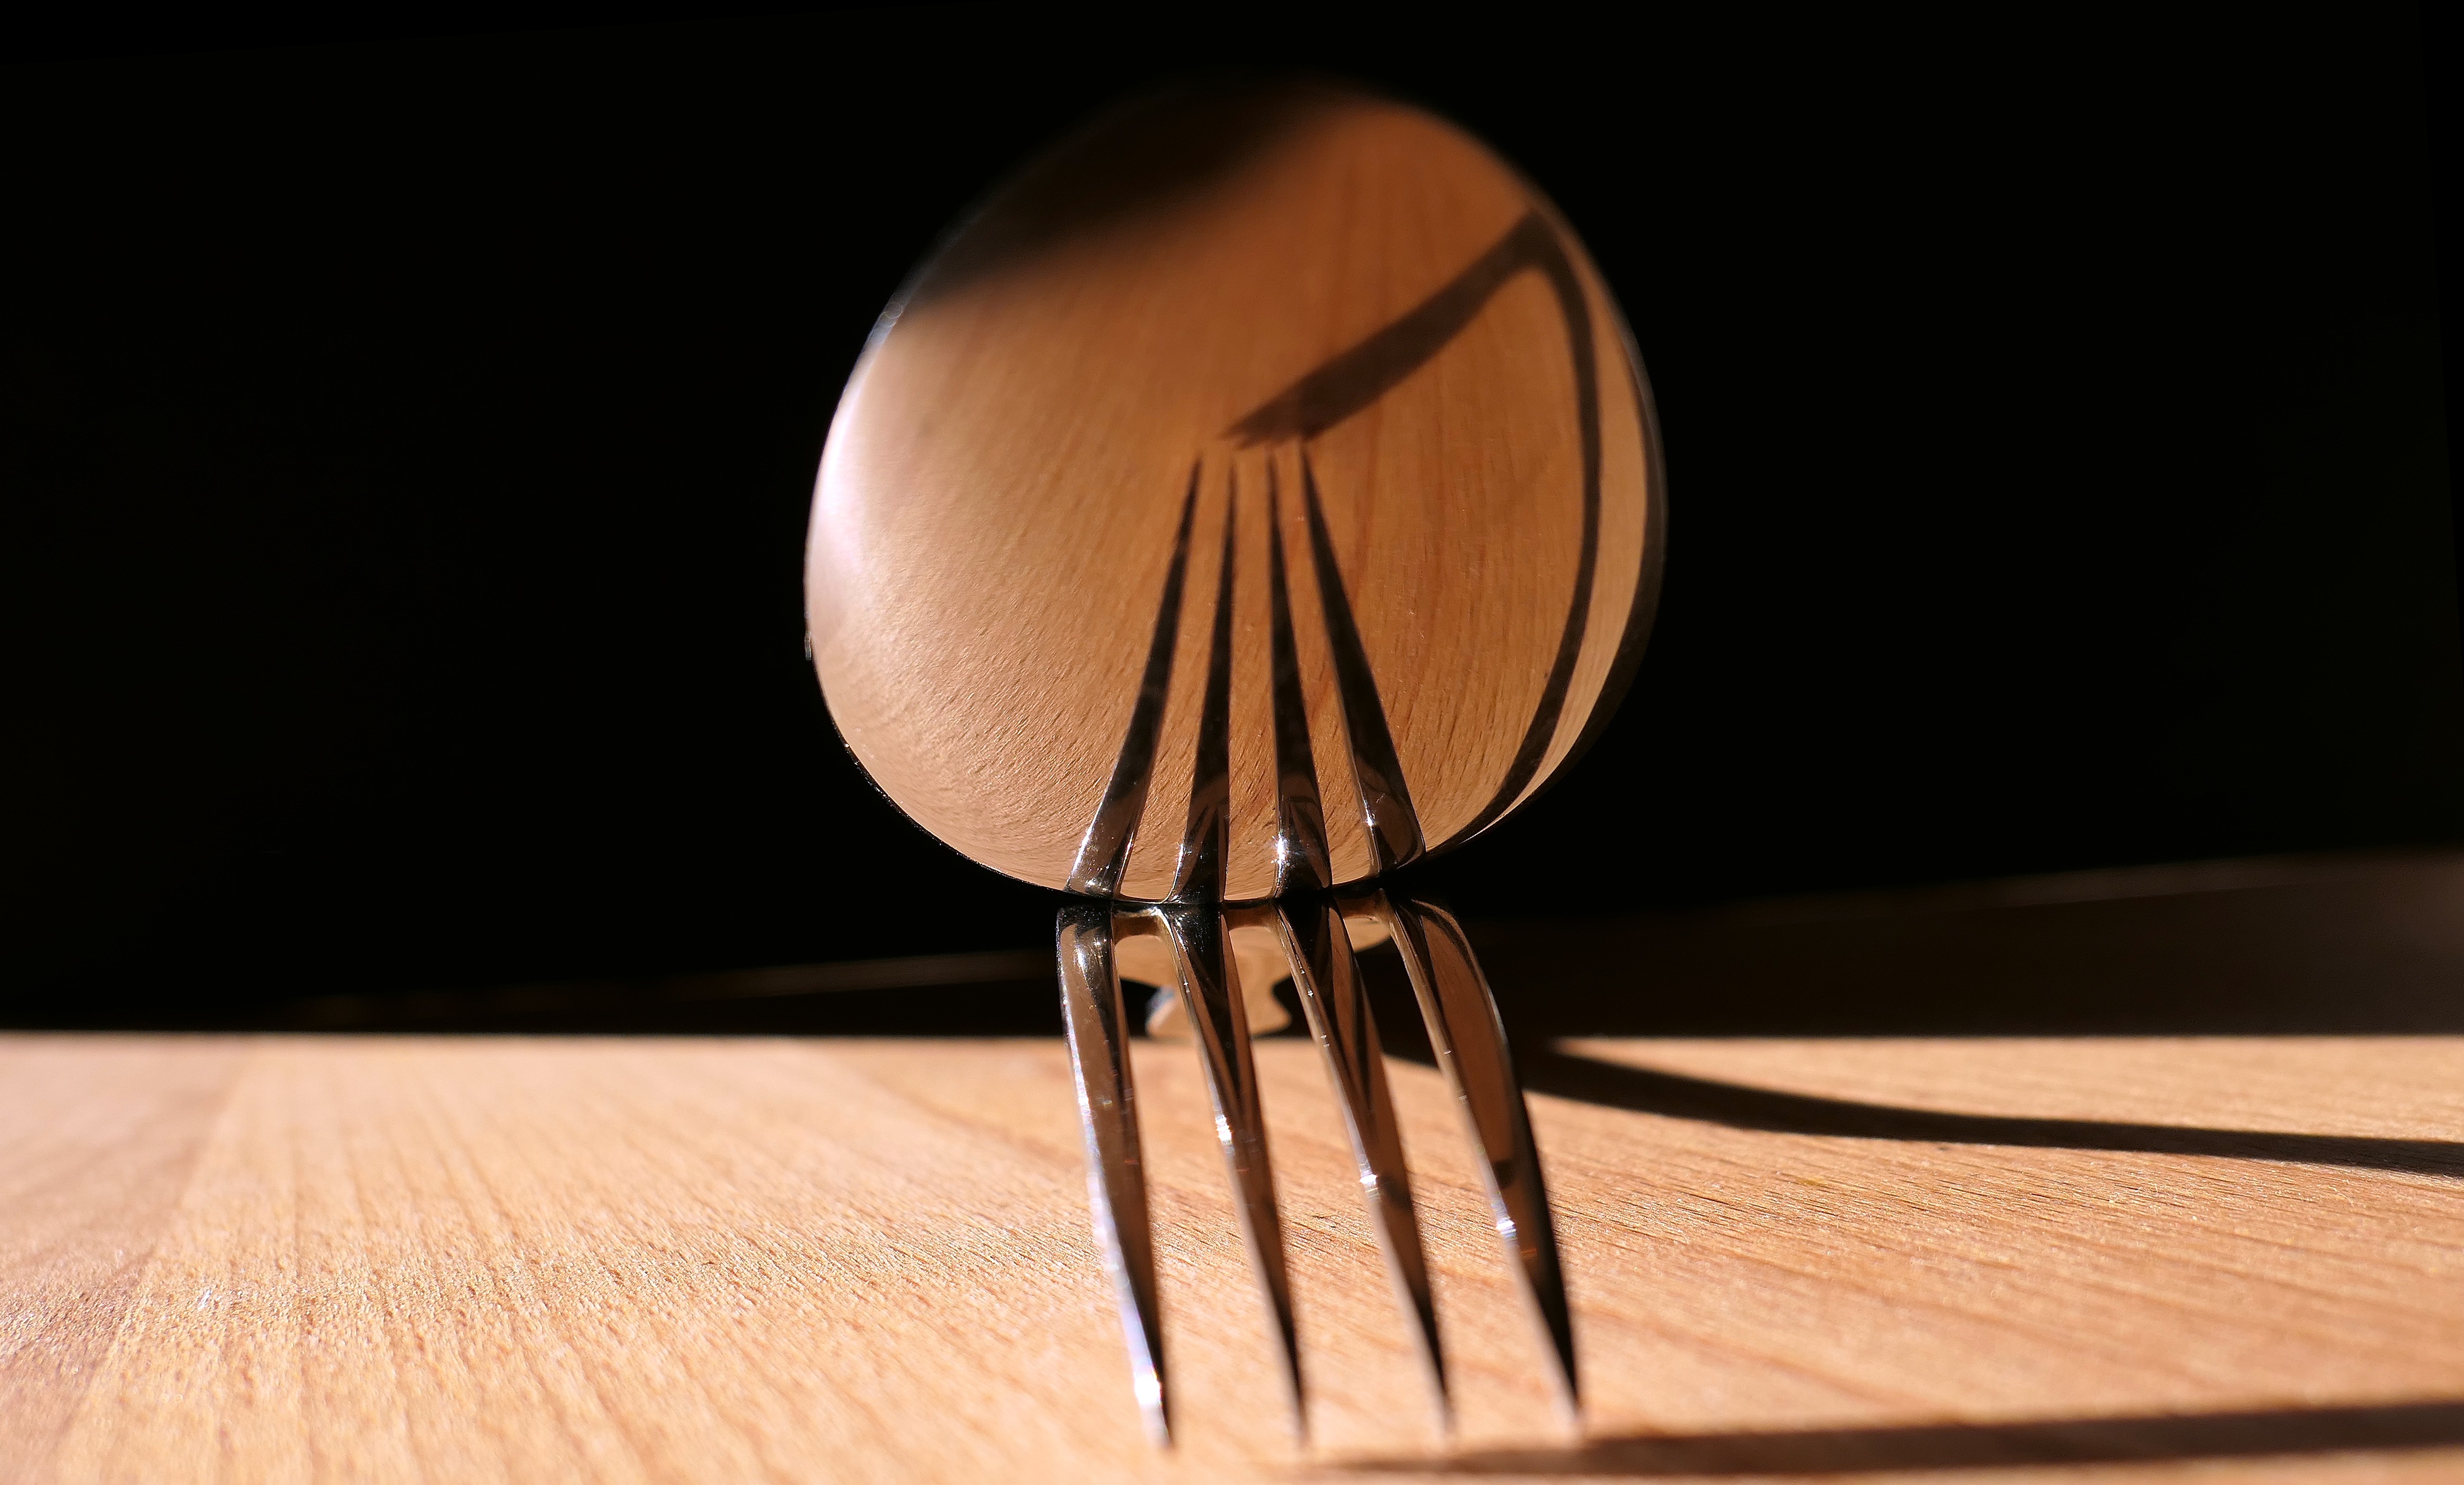
hand, fork, cutlery, light, wood, photography, lamp, lighting, tableware, spoon, circle, close up, art, silver, glasses, sphere, shape, cover, macro photography, teaspoon, still life photography, incandescent light bulb, kitchen cutlery, small fork